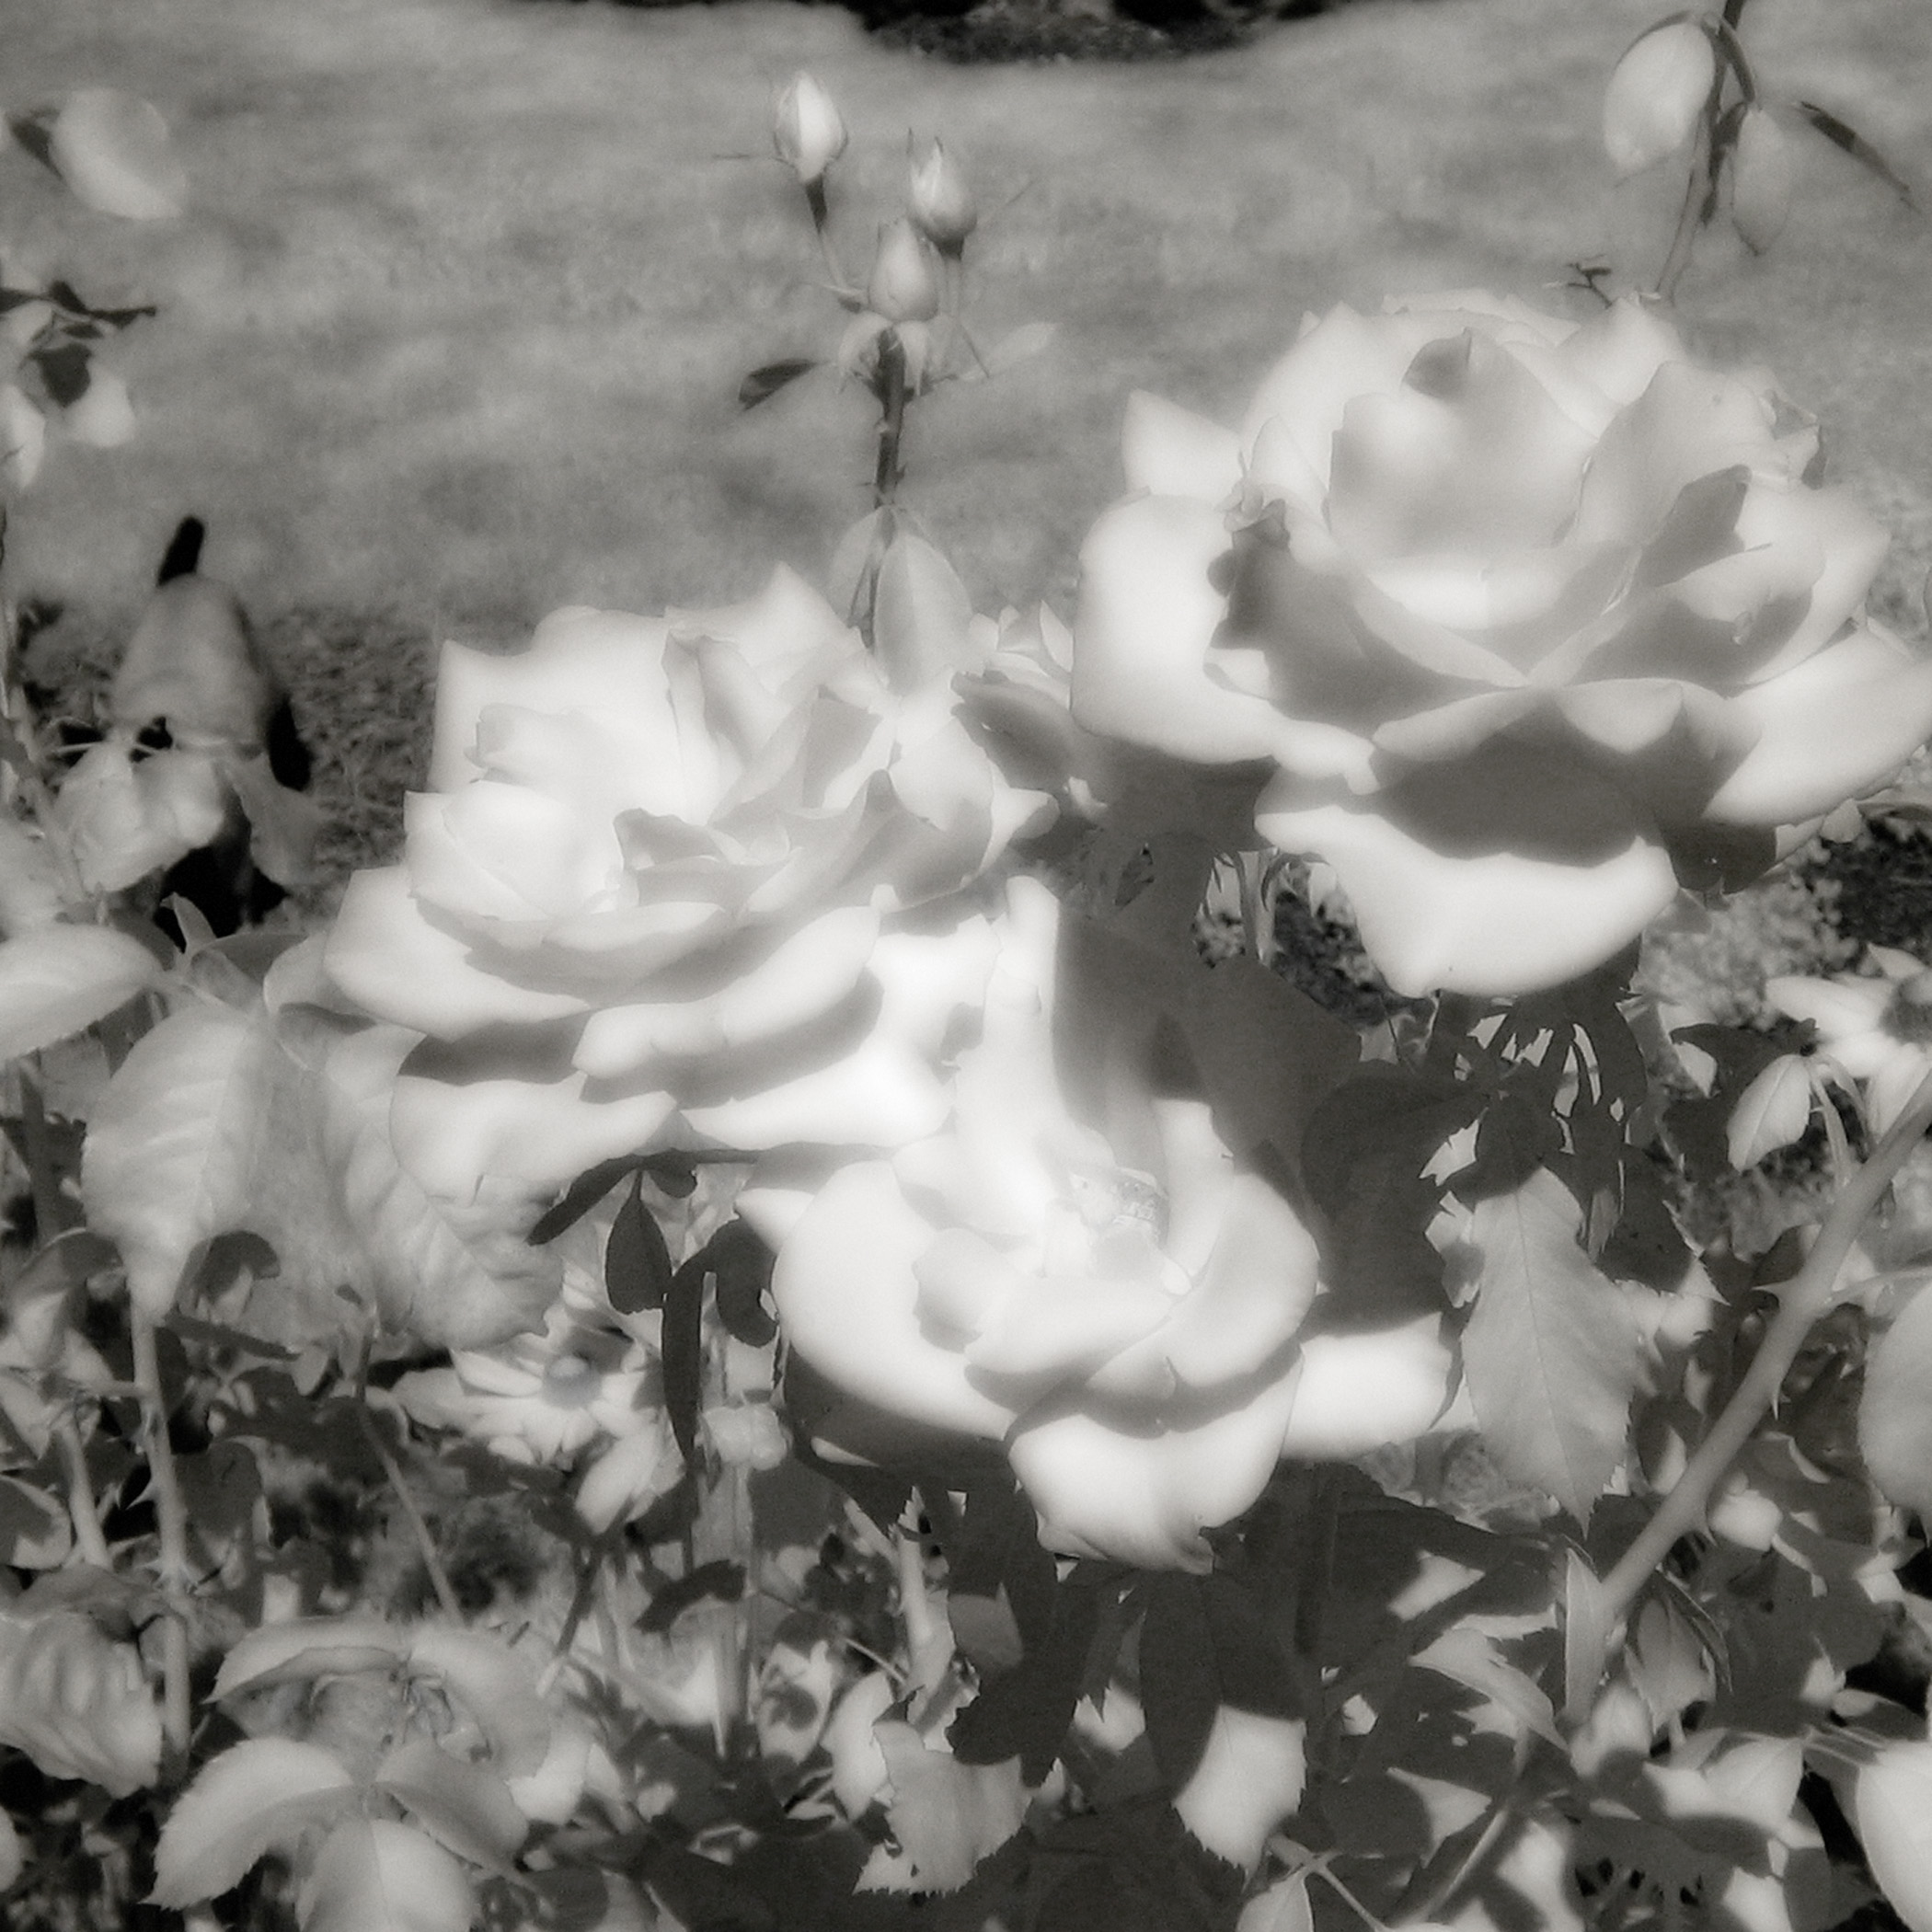
branch, snow, winter, black and white, plant, white, photography, leaf, flower, petal, rose, weather, monochrome, flora, season, ir, sacramento, infrared, freezing, monochrome photography